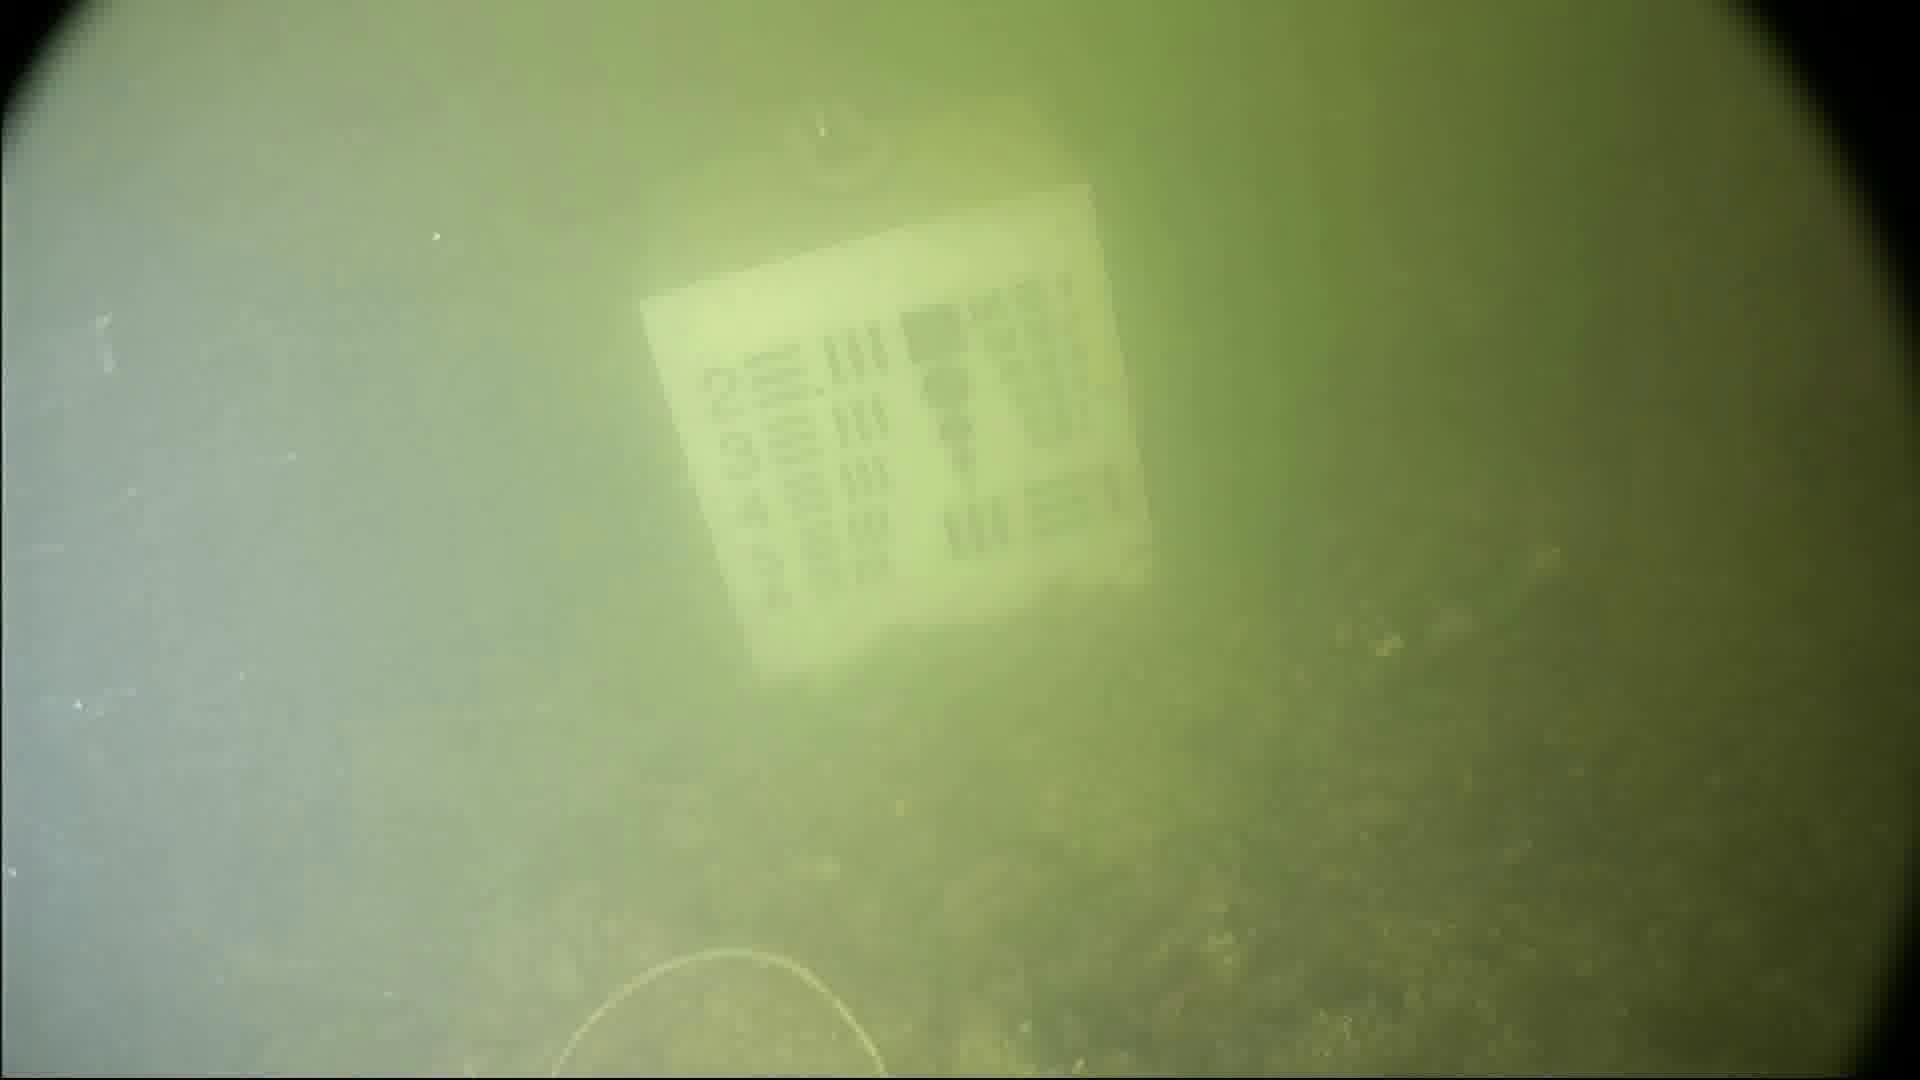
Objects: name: crab